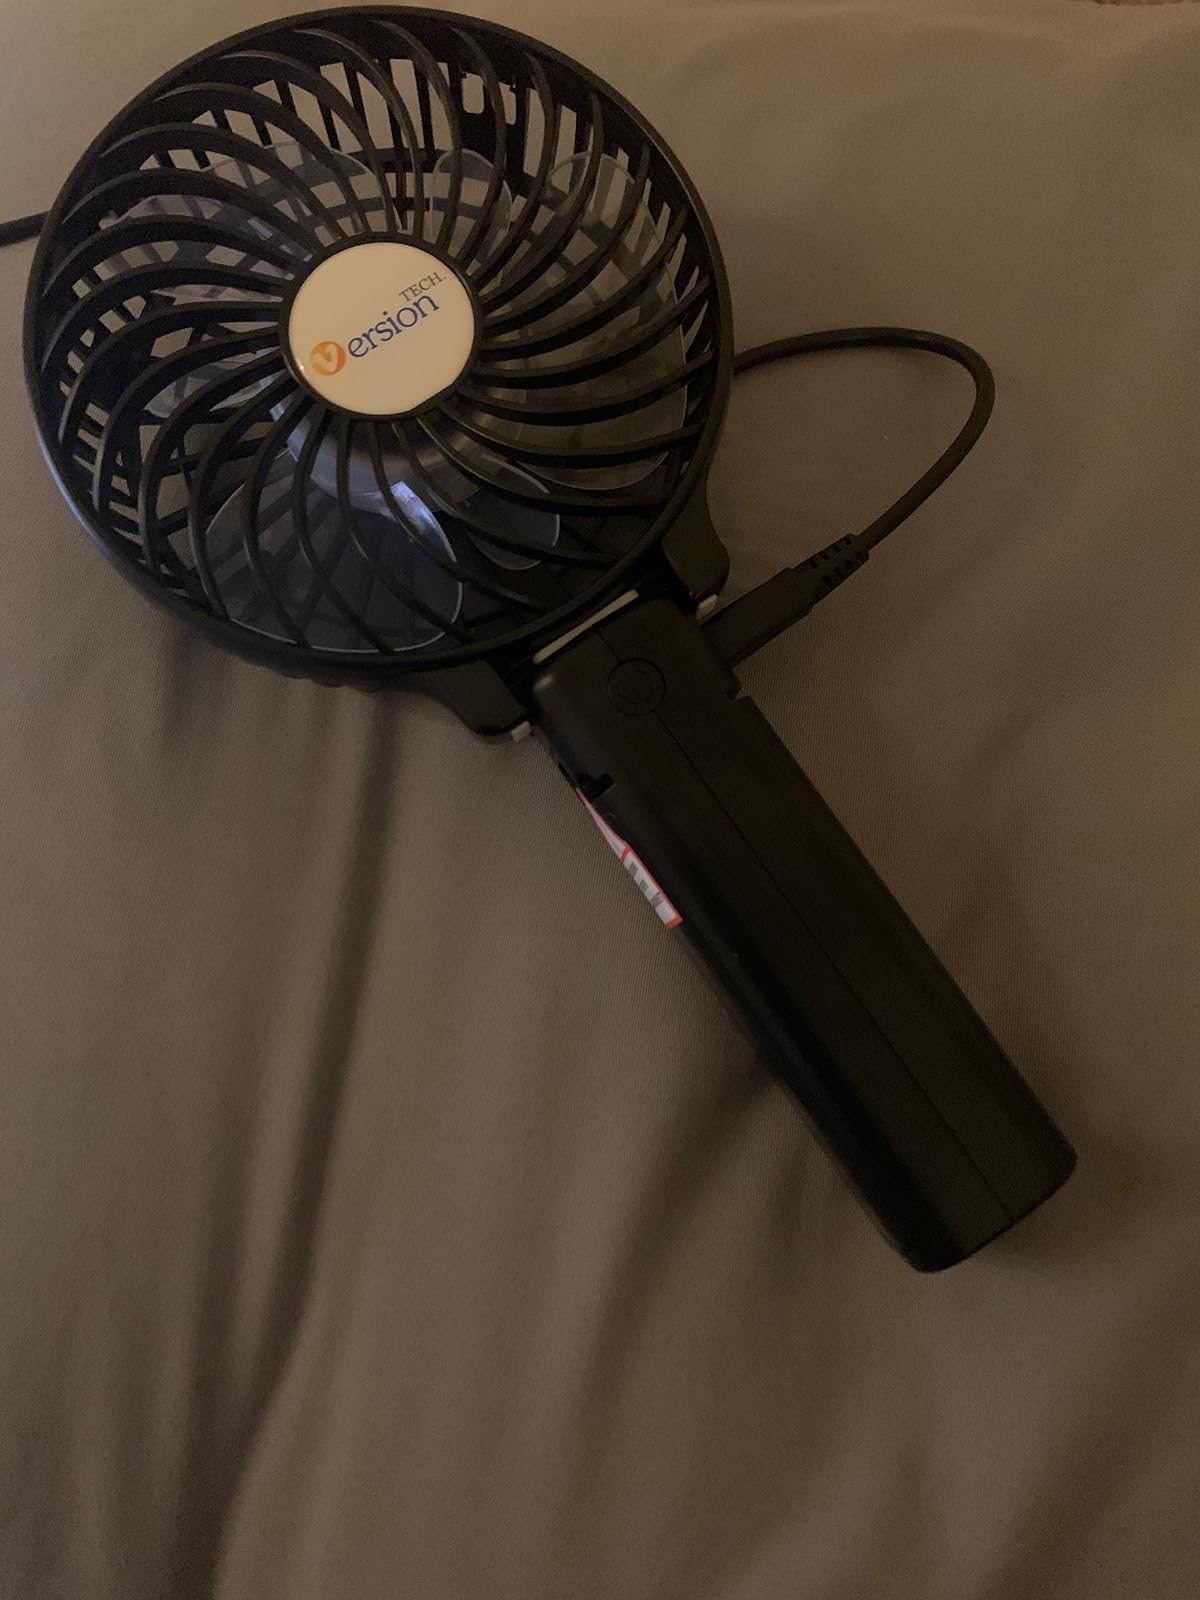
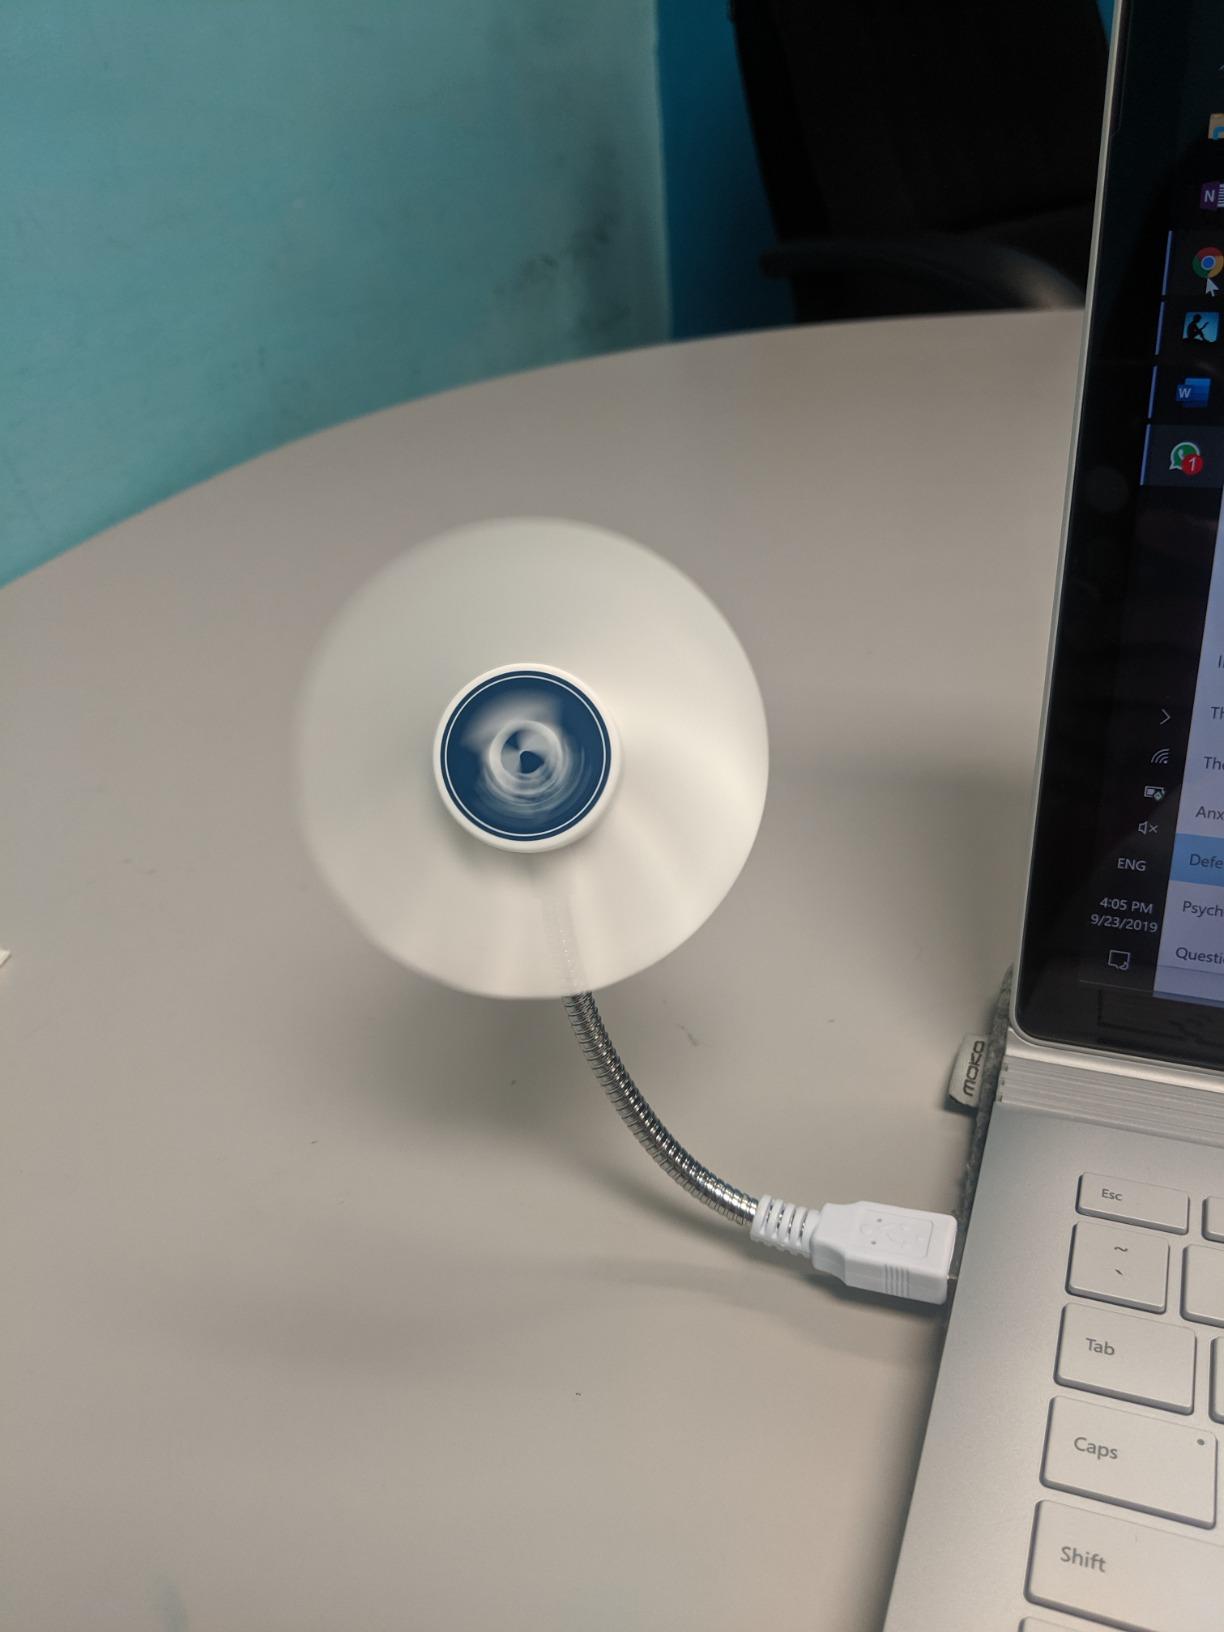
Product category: fan
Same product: no